Isla Vista, California

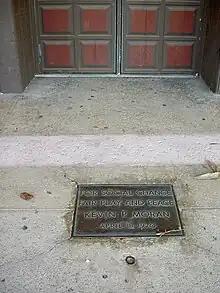
Memorial plaque for Kevin Moran at Embarcadero Hall, the former location of the Bank of America

Richard Brautigan did his first reading of "Trout Fishing in America" in Isla Vista in October 1967, at the Unicorn Book Shop. The surrounding Santa Barbara community was uncomfortable with the flotsam and jetsam of the counterculture who were pausing in Isla Vista, and the District Attorney raided the art-house movie theater, the Magic Lantern, while it showed a movie containing full frontal nudity. The operators were charged with obscenity, lost financing, and then lost their business. County Sheriffs Deputies were uncomfortable with the open marijuana use and drug dealing on the streets, and tensions grew. It is local folklore that Jim Morrison of The Doors wrote the song "The Crystal Ship" one night while on an acid trip on Sands Beach, watching the bright lights on the oil platform "Holly" a few miles off the southwest tip of Isla Vista.